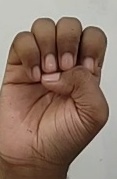
ASL sign: E